Anastasios Venetsanopoulos

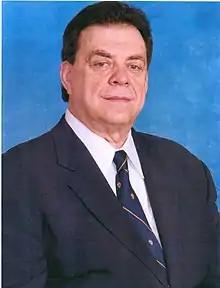

Anastasios (Tas) Venetsanopoulos (June 19, 1941 – November 17, 2014) was a professor of electrical and computer engineering at Toronto Metropolitan University (formerly Ryerson University) in Toronto, Ontario and a professor emeritus with the Edward S. Rogers Department of Electrical and Computer Engineering at the University of Toronto. In October 2006, Venetsanopoulos joined what was then Ryerson University (now Toronto Metropolitan University) and served as the founding vice-president of research and innovation. His portfolio included oversight of the university's international activities, research ethics, Office of Research Services, and Office of Innovation and Commercialization. He retired from that position in 2010, but remained a distinguished advisor to the role. Tas Venetsanopoulos continued to actively supervise his research group at the University of Toronto, and was a highly sought-after consultant throughout his career.